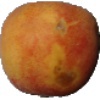
Label: Peach 1